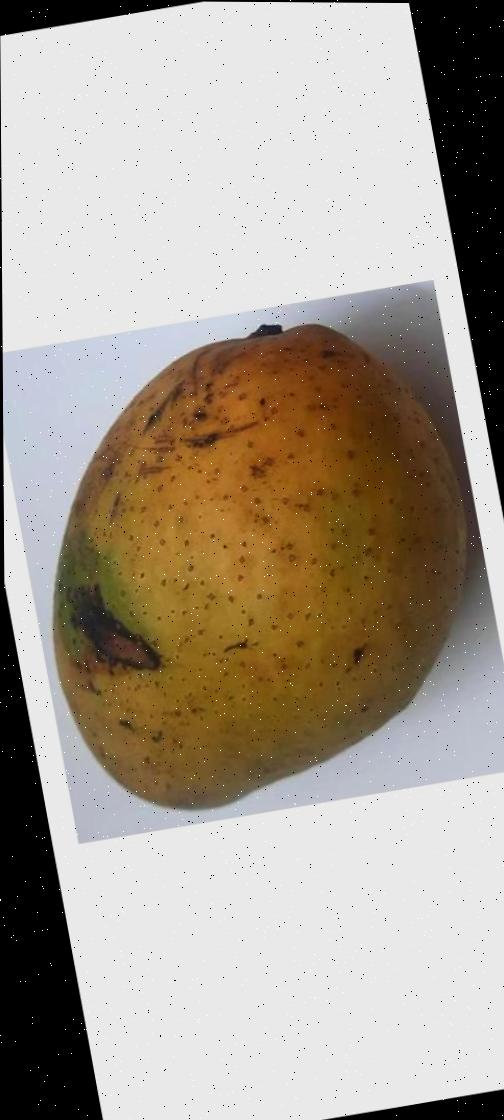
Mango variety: Ashshina Classic